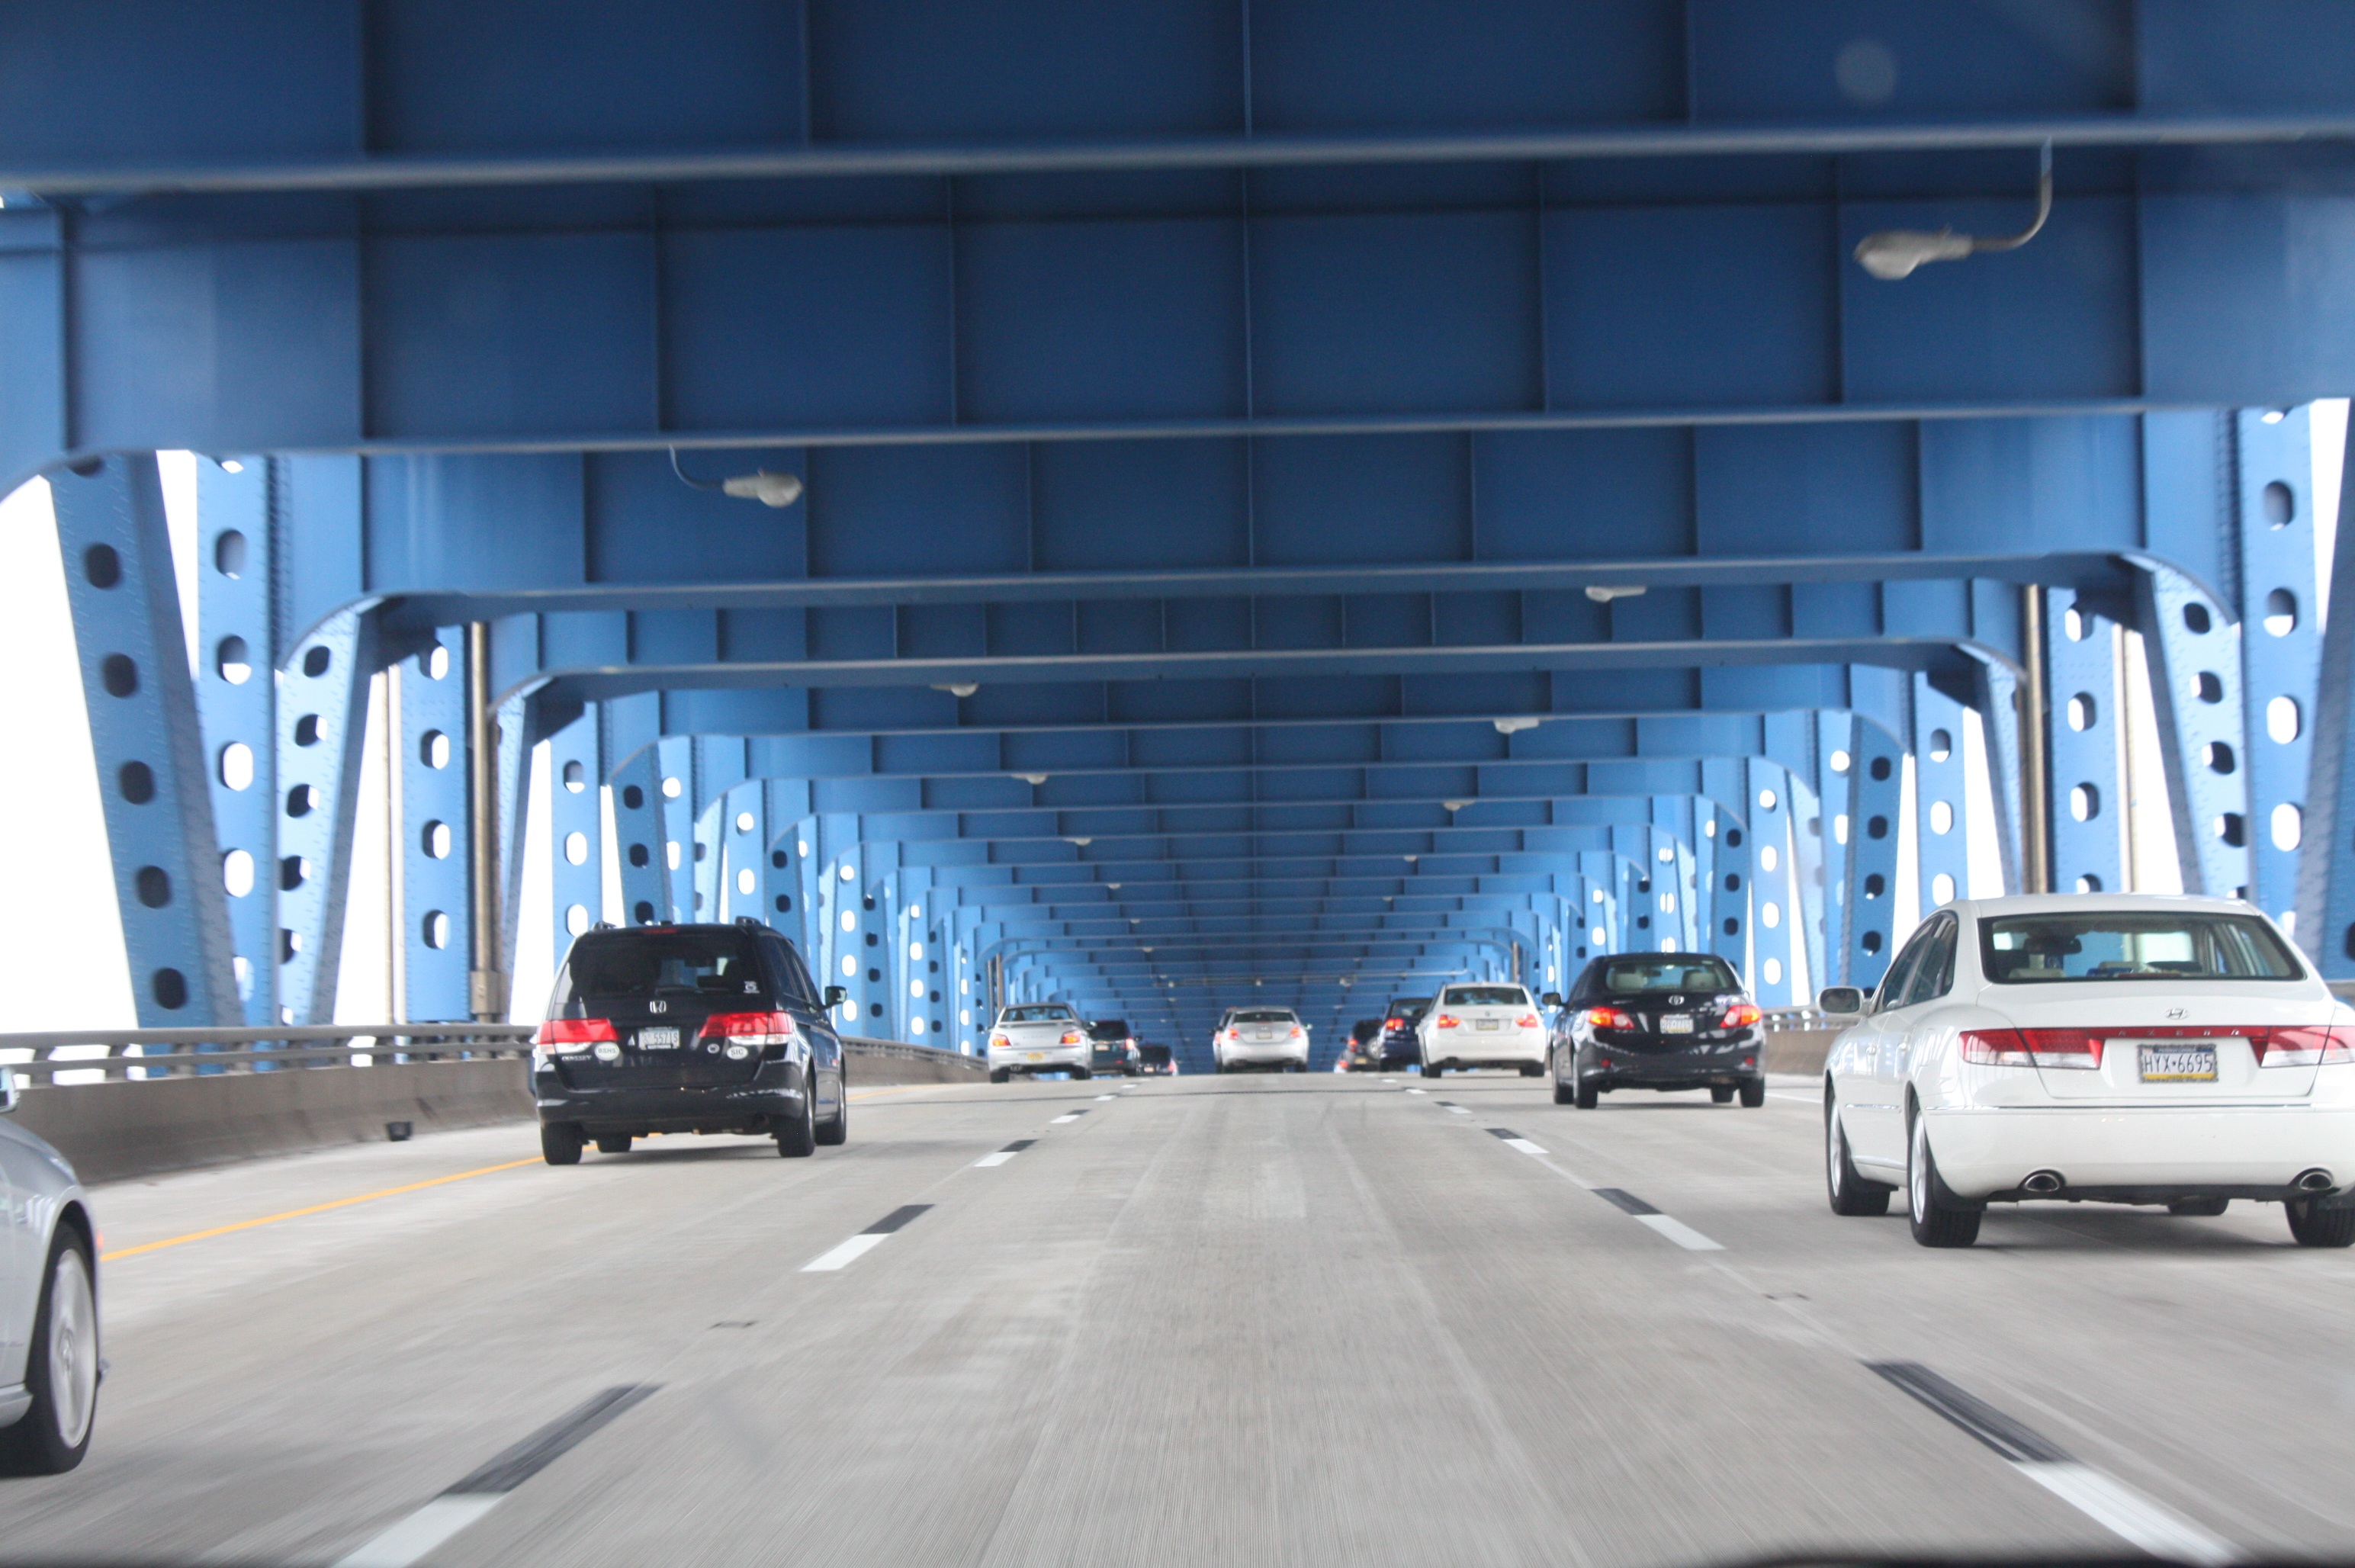
bridge, traffic, car, highway, parking, transport, vehicle, usa, parking lot, infrastructure, cars, philadelphia, automotive exterior